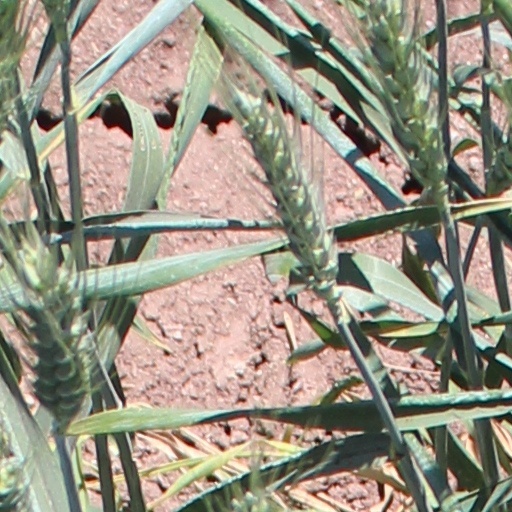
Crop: wheat